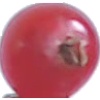
Label: Redcurrant 1